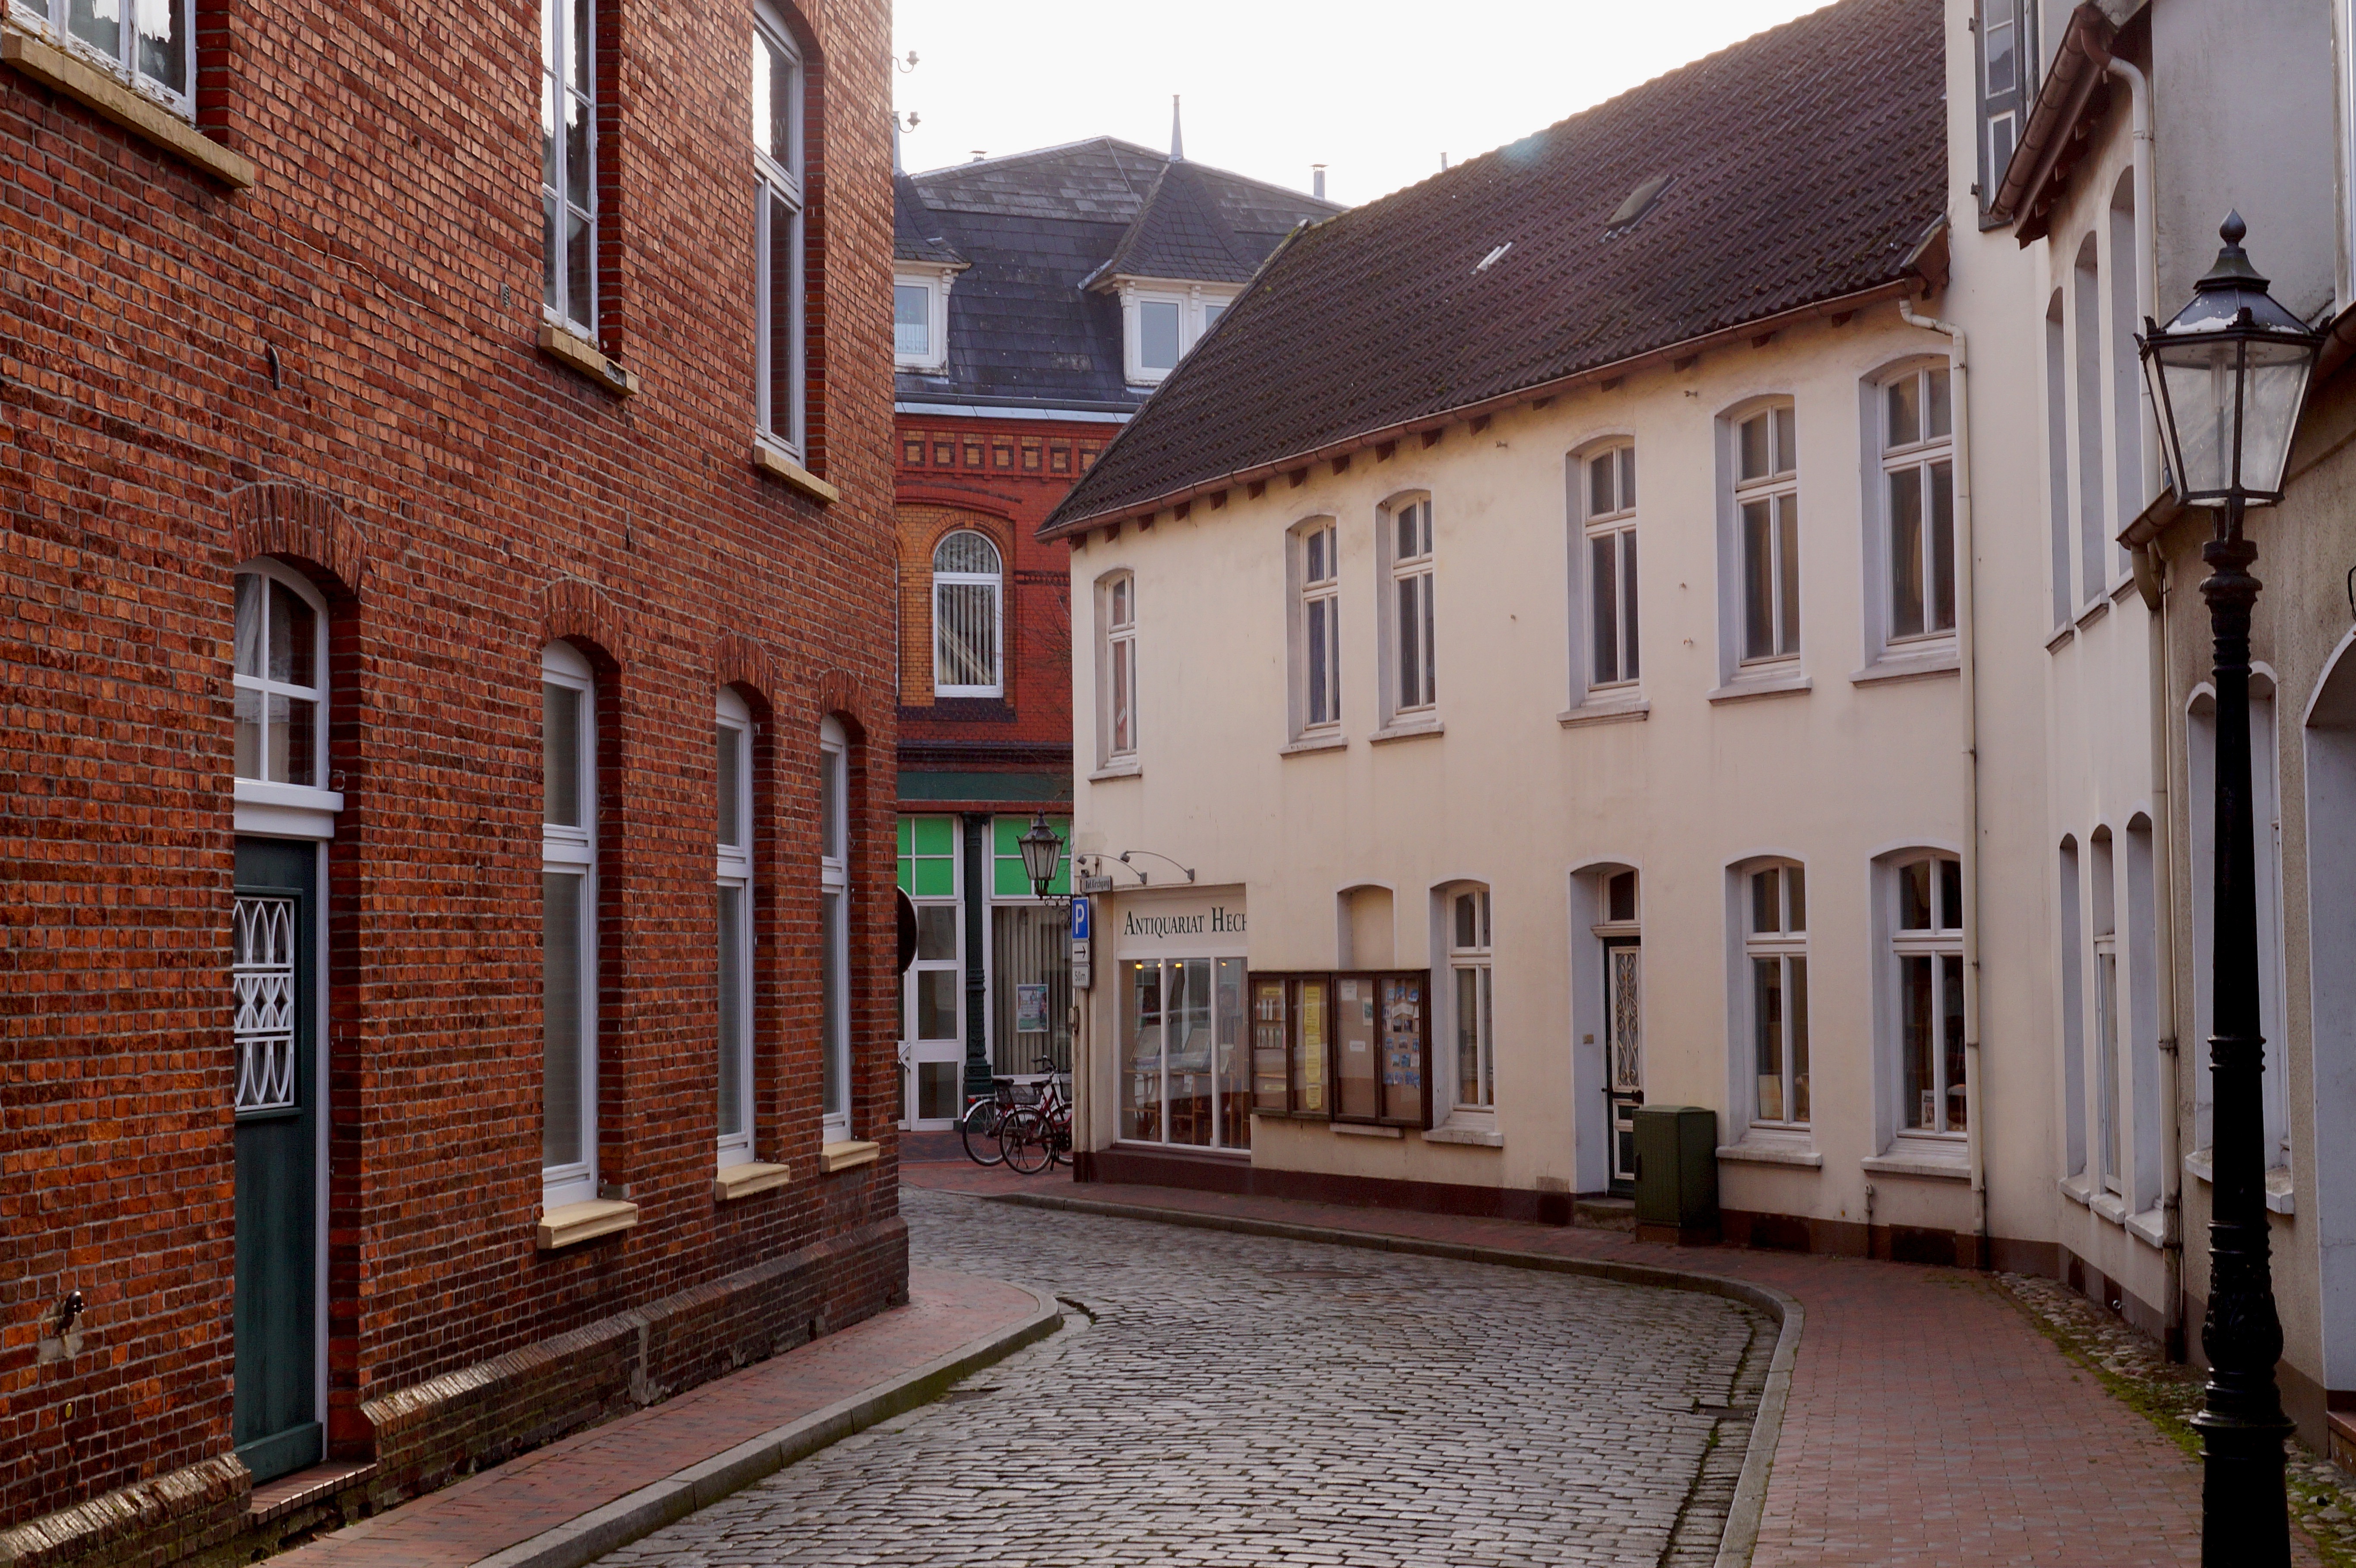
architecture, road, street, house, town, building, alley, home, downtown, village, cottage, facade, property, empty, apartment, courtyard, infrastructure, center, estate, historically, neighbourhood, east frisia, residential area